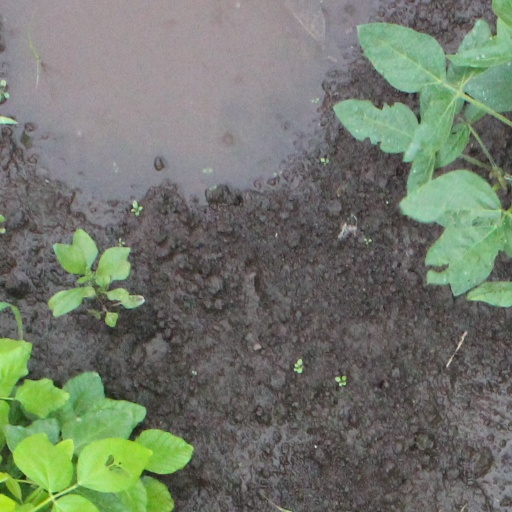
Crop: soybean